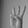
ASL letter: W